Women's suffrage in the United States

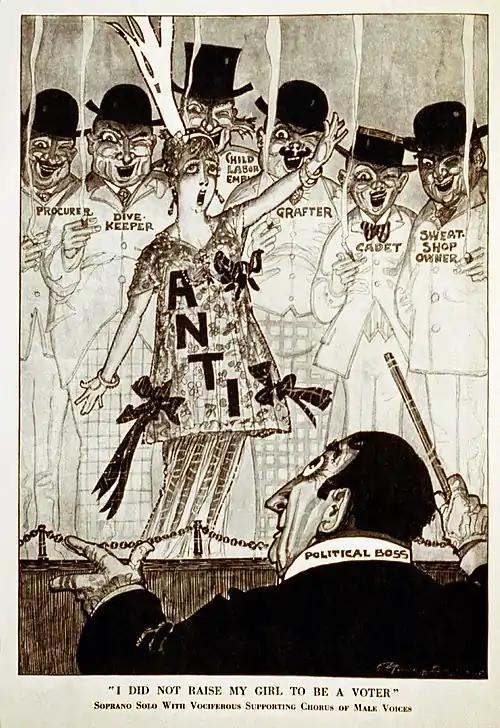
A chorus of disreputable men supports an anti-suffrage woman in this 1915 cartoon from "Puck" magazine. The caption "I did not raise my girl to be a voter" parodies the antiwar song "I Didn't Raise My Boy To Be A Soldier".

With the prevalence of "racial" segregation throughout the country, and within organizations such as the NAWSA, black people had formed their own activist groups to fight for their equal rights. Many were college educated and resented their exclusion from political power. The fiftieth anniversary of the Emancipation Proclamation issued by President Abraham Lincoln in 1863 also fell in 1913, giving them even further incentive to march in the suffrage parade. Nellie Quander of Alpha Kappa Alphathe nation's oldest black sororityasked for a place in the college women's section for the women of Howard University. While there were two letters discussing the matter, the letter on February 17, 1913, discusses the desire for the women of Howard to be given a desirable place in the march as well as mentioning correspondence and requests from an AKA sorority member, leader of the suffrage parade, vice president of the NAWSA, and appointer of both Paul & Burns as the organizer of the parade, Jane Addams. These letters were follow-up discussions to the one begun by Paul and initiated by Elise Hill when Hill went down to Howard University at the request of Paul to recruit the Howard women. The Howard University group included "Artist, oneMrs. May Howard Jackson; college women, sixMrs. Mary Church Terrell, Mrs. Daniel Murray, Miss Georgia Simpson, Miss Charlotte Steward, Miss Harriet Shadd, Miss Bertha McNiel ; teacher, oneMiss Caddie Park; musician, one Mrs. Harriett G. Marshall; professional women, two Dr. Amanda V. Gray, Dr. Eva Ross; Illinois delegationMrs. Ida Wells Barnett; MichiganMrs. McCoy, of Detroit, who carried the banner; Howard University, group of twenty-five girls in caps and gowns; home makersMrs. Duffield, who carried New York banner, Mrs. M. D. Butler, Mrs. Carrie W. Clifford." One trained nurse, whose name could not be ascertained, marched, and an old mammy was brought down by the Delaware delegation.